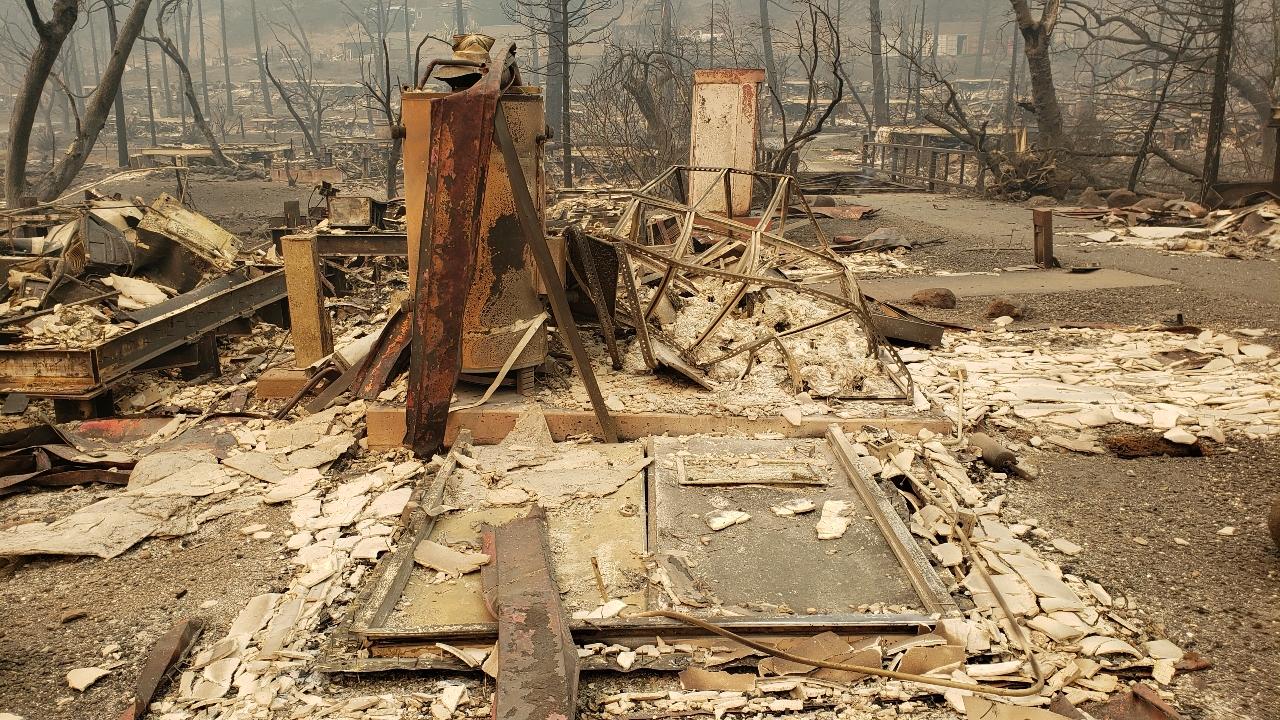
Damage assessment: destroyed